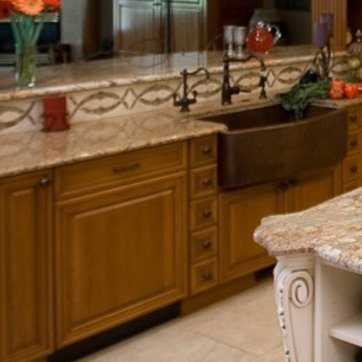
Material: wood